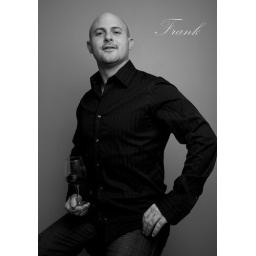
Strobist info.Shoot through umbrella camera left @ 1/4 power (430 ex) slighty elevated above model; white sheer curtain camera right.